Tylactone synthase

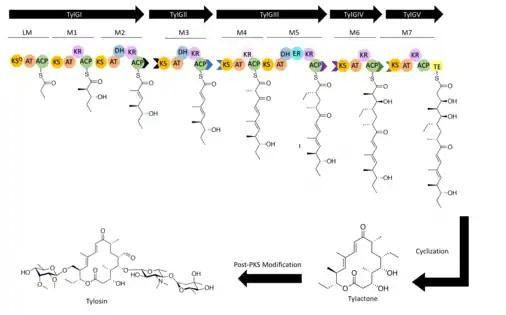
TYLS System by module with domains and products displayed. Tylactone post-PKS processing to Tylosin indicated. MX indicates module where X is module number.

TylGI initiates synthesis via the loading module. The loading module contains a ketosynthase‐like decarboxylase domain (KS) that decarboxylates the methylmalonyl-CoA loaded onto the ACP via the AT. This results in a propionate molecule, which the ACP passes to the KS of module 1. Module 1 extends the propionate by loading methylmalonate onto the ACP and catalyzing a Claisen condensation with the propionate bound to the KS. The diketide product is then reduced by the KR on module 1 and the substrate is transferred via the ACP on module 1 to the KS of module 2. Module 2 loads the ACP with methylmalonate via the module 2 AT followed by a Claisen condensation with the diketide bound to the KS and a KR-mediated reduction, a reaction sequence similar to that of module 1. The DH then catalyzes dehydration resulting in an ACP bound triketide. The triketide is then passed via the ACP of module 2 to the KS of module 3 on TylGII via docking domains. Docking domains are large proteins with relatively weak affinities (Kd ≈ 20–100 μM) that are fused to the complementary C and N terminuses of interacting polyketide synthase polypeptides.